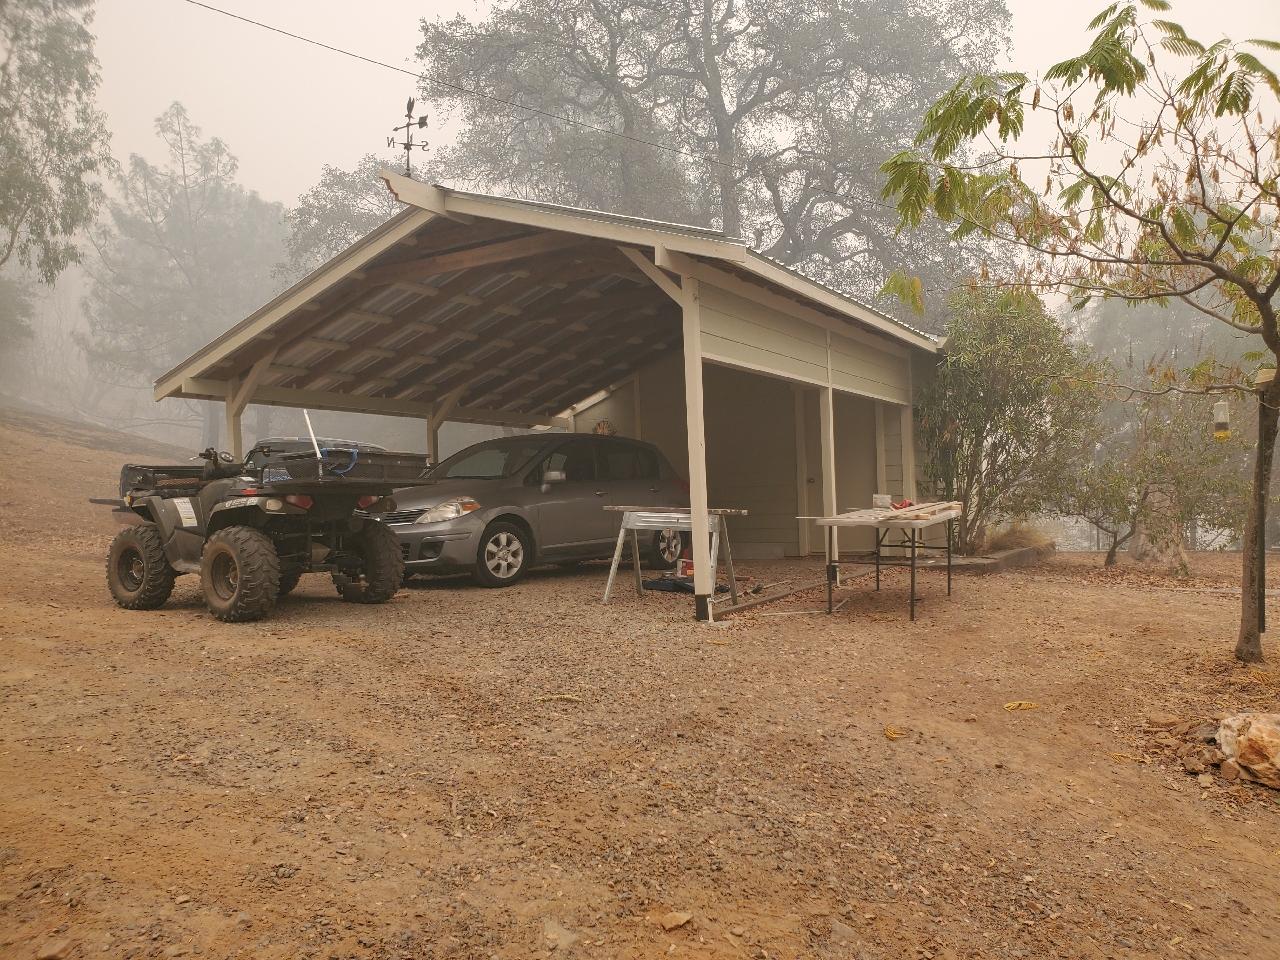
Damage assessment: no_damage